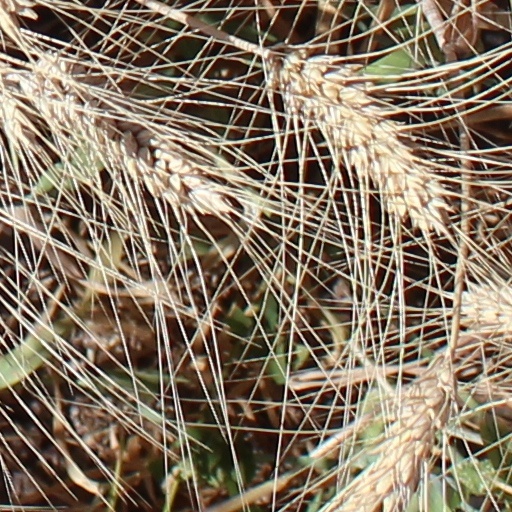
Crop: wheat